2017 in India

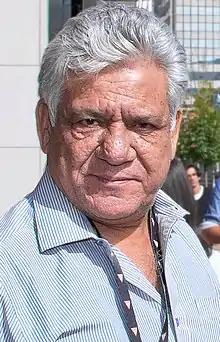
Om Puri

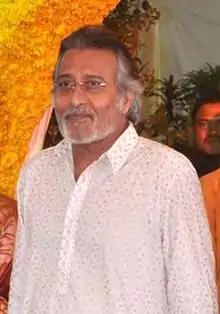
Vinod Khanna

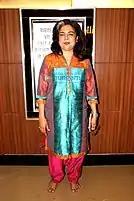
Reema Lagoo

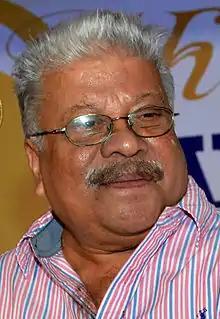
Punathil Kunjabdulla

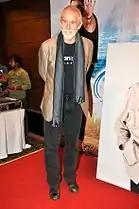
Tom Alter

29 September – Tom Alter, 67, Indo-American actor, Padma Shri Award winner.